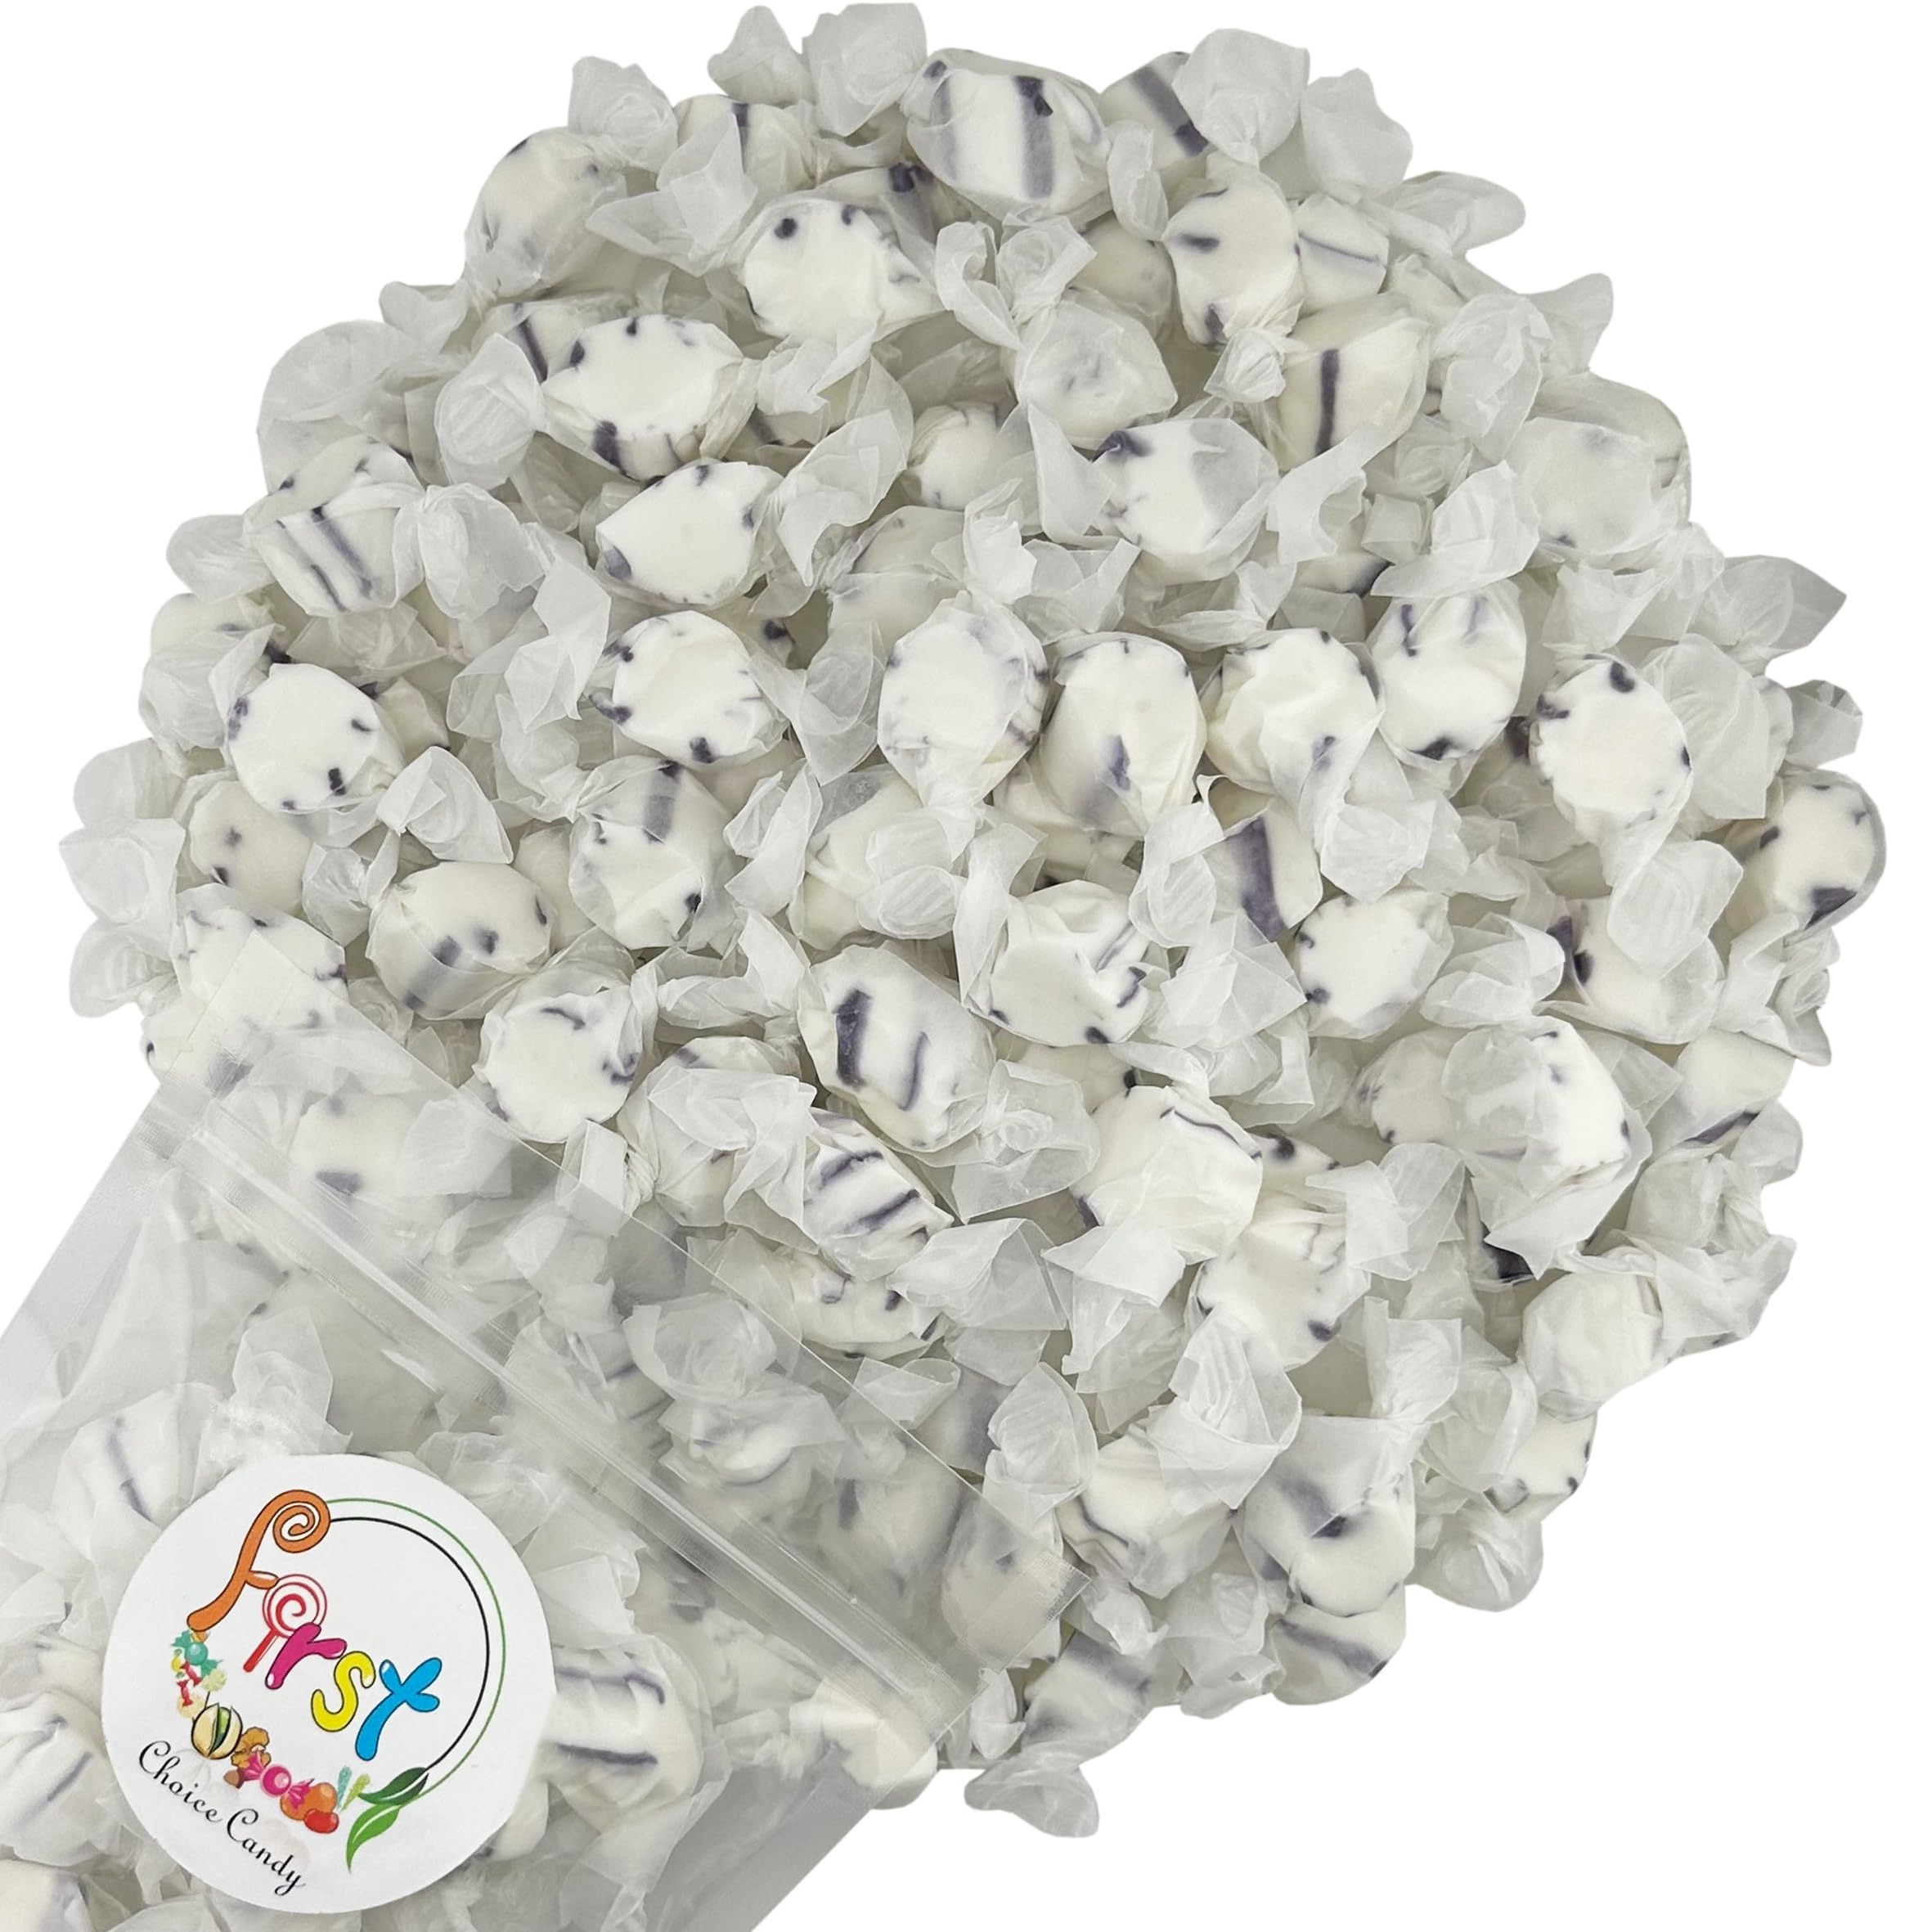
Item Name: Variety Gourmet Saltwater Taffy (Coconut, 2 Pound)
Bullet Point 1: Delicious Variety: Enjoy an assortment of classic flavors, perfect for satisfying any sweet tooth.
Bullet Point 2: Soft and Chewy Texture: Crafted for the ultimate chewy experience, making it a nostalgic treat for all ages.
Bullet Point 3: Great for Sharing: Ideal for parties, events, or simply enjoying at home—share the joy with family and friends!
Bullet Point 4: Individually Wrapped: Each piece is wrapped for freshness, making them easy to grab on the go or include in lunchboxes.
Bullet Point 5: Allergen Information: Processed in a Facility that also Processes Peanuts, Tree Nuts, Wheat, Soy, Sesame and milk Products.
Product Description: Taffy is a type of chewy candy that comes in a variety of flavors and colors. It is known for its soft, pliable texture and sweet taste. Taffy has a smooth and chewy texture, often described as soft and pliable. Taffy is enjoyed as a sweet treat on its own, and its soft, chewy nature makes it a nostalgic and favorite candy for many people.
Value: 32.0
Unit: Ounce

Price: 17.99